Bill Gannon (Irish republican)

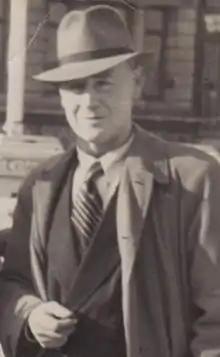
Bill Gannon in 1954

Bill Gannon (23 June 1902 – 12 September 1965) was a well-known militant of the Irish Republican Army (IRA) and later a leading member of the Communist Party of Ireland.